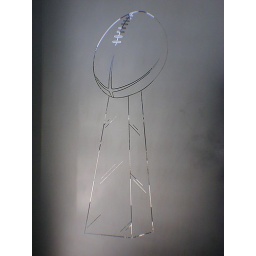
etched glass super bowl trophy by sans soucie